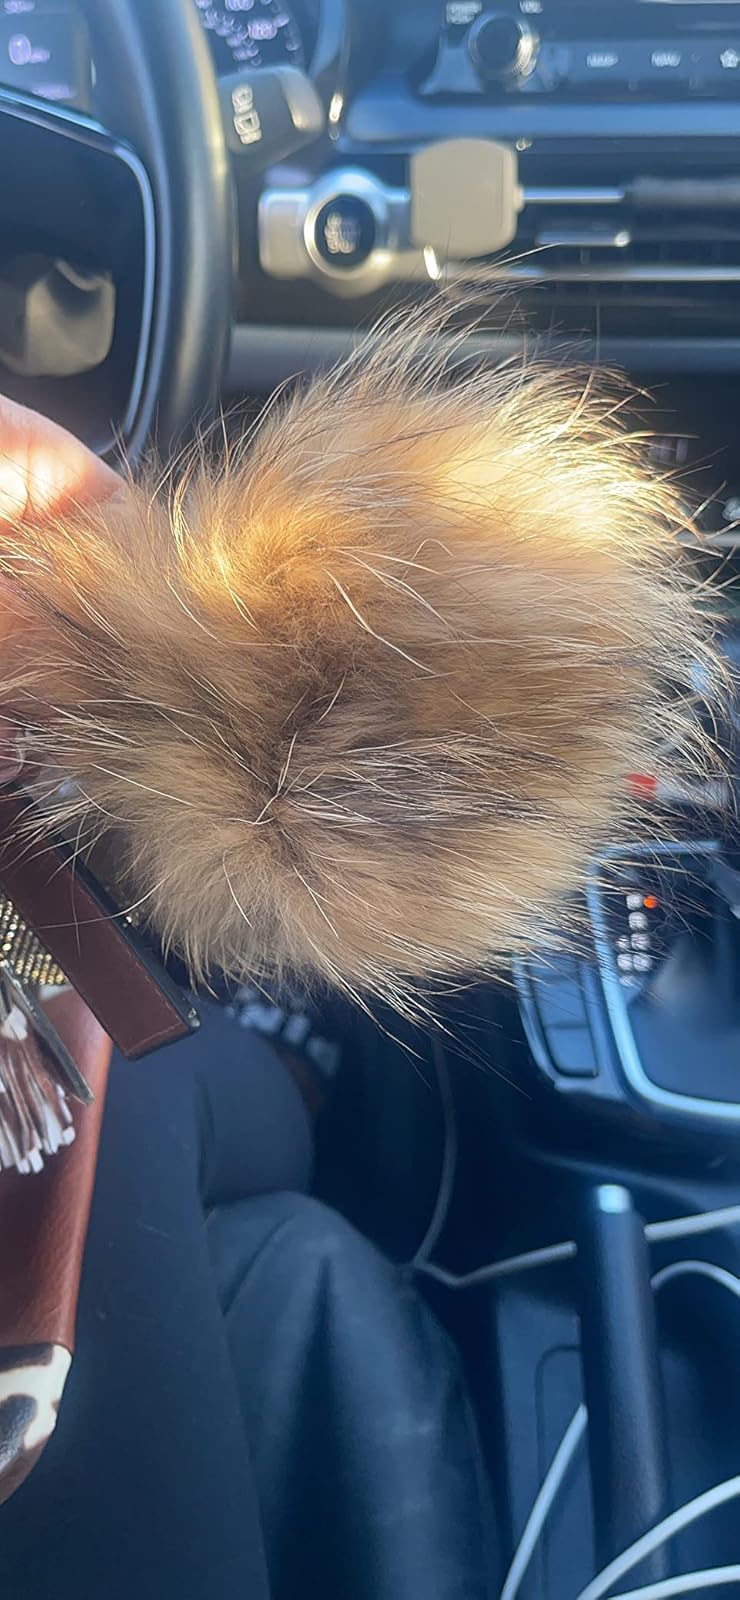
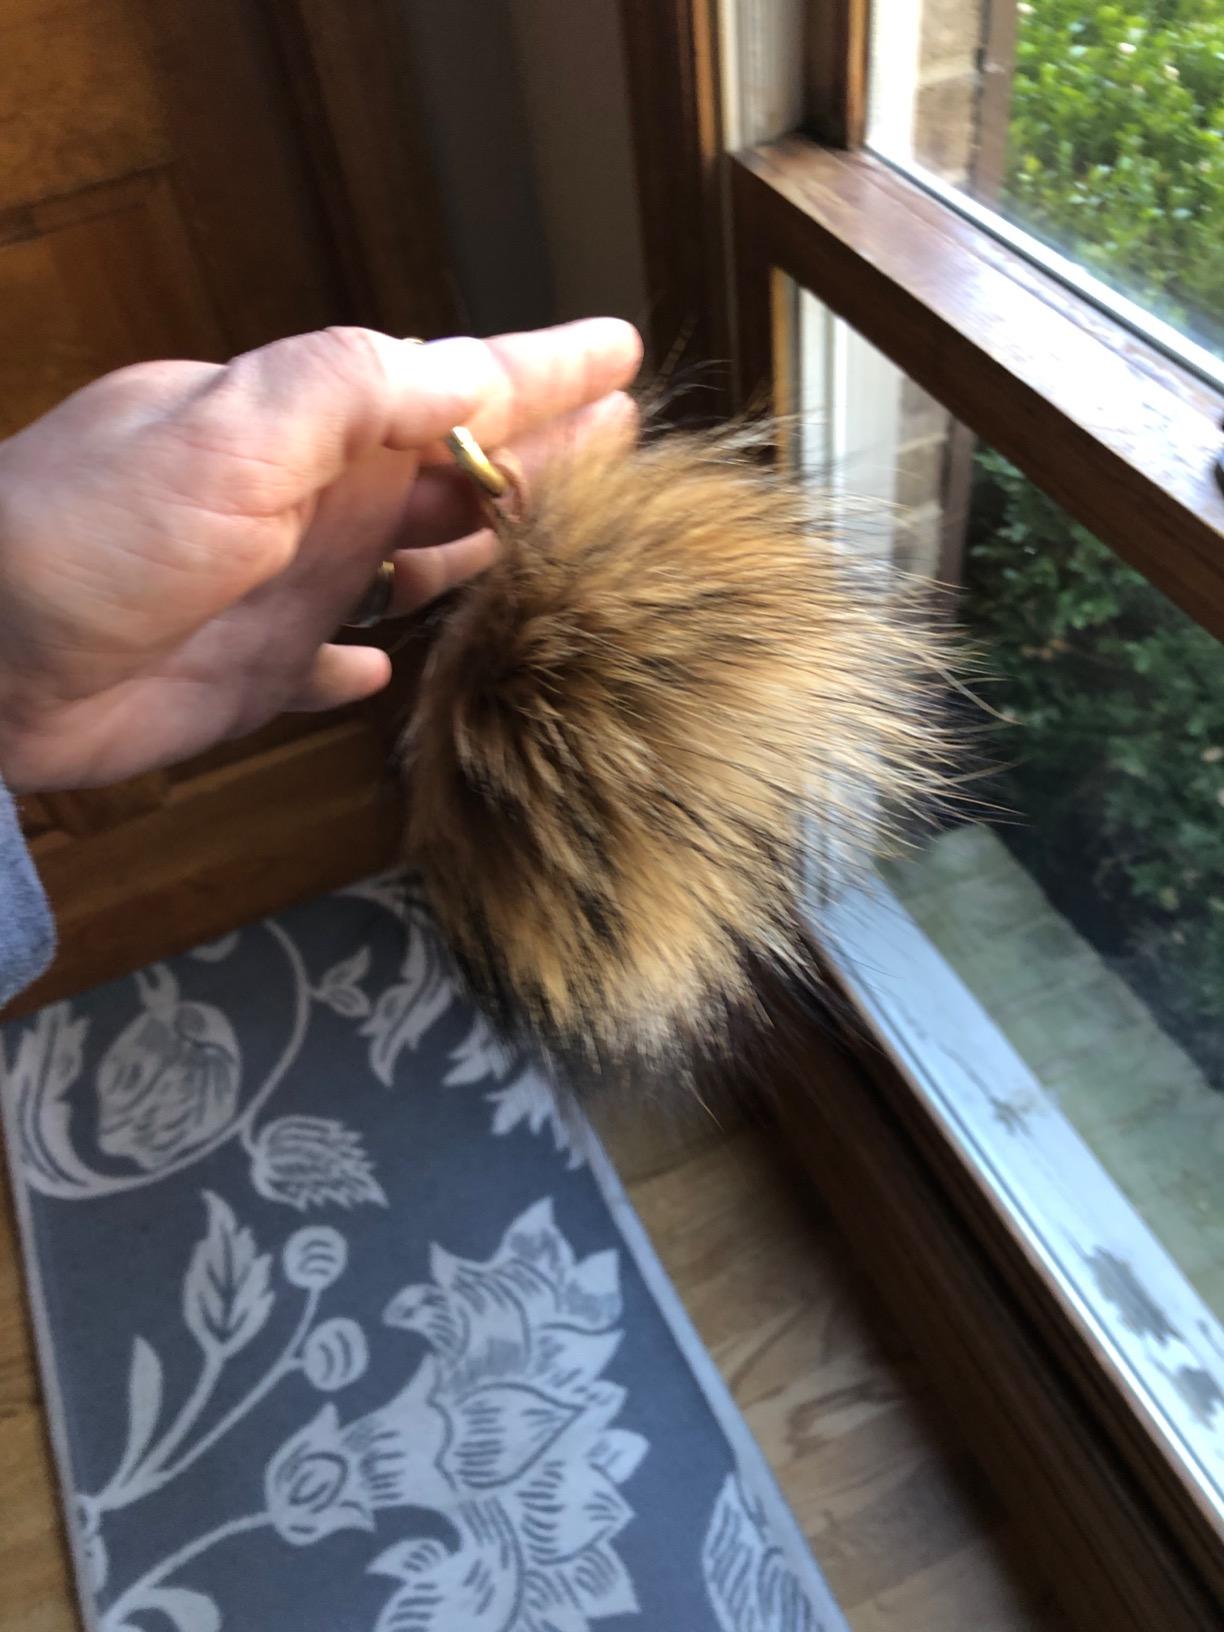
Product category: accessories_keychain
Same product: yes